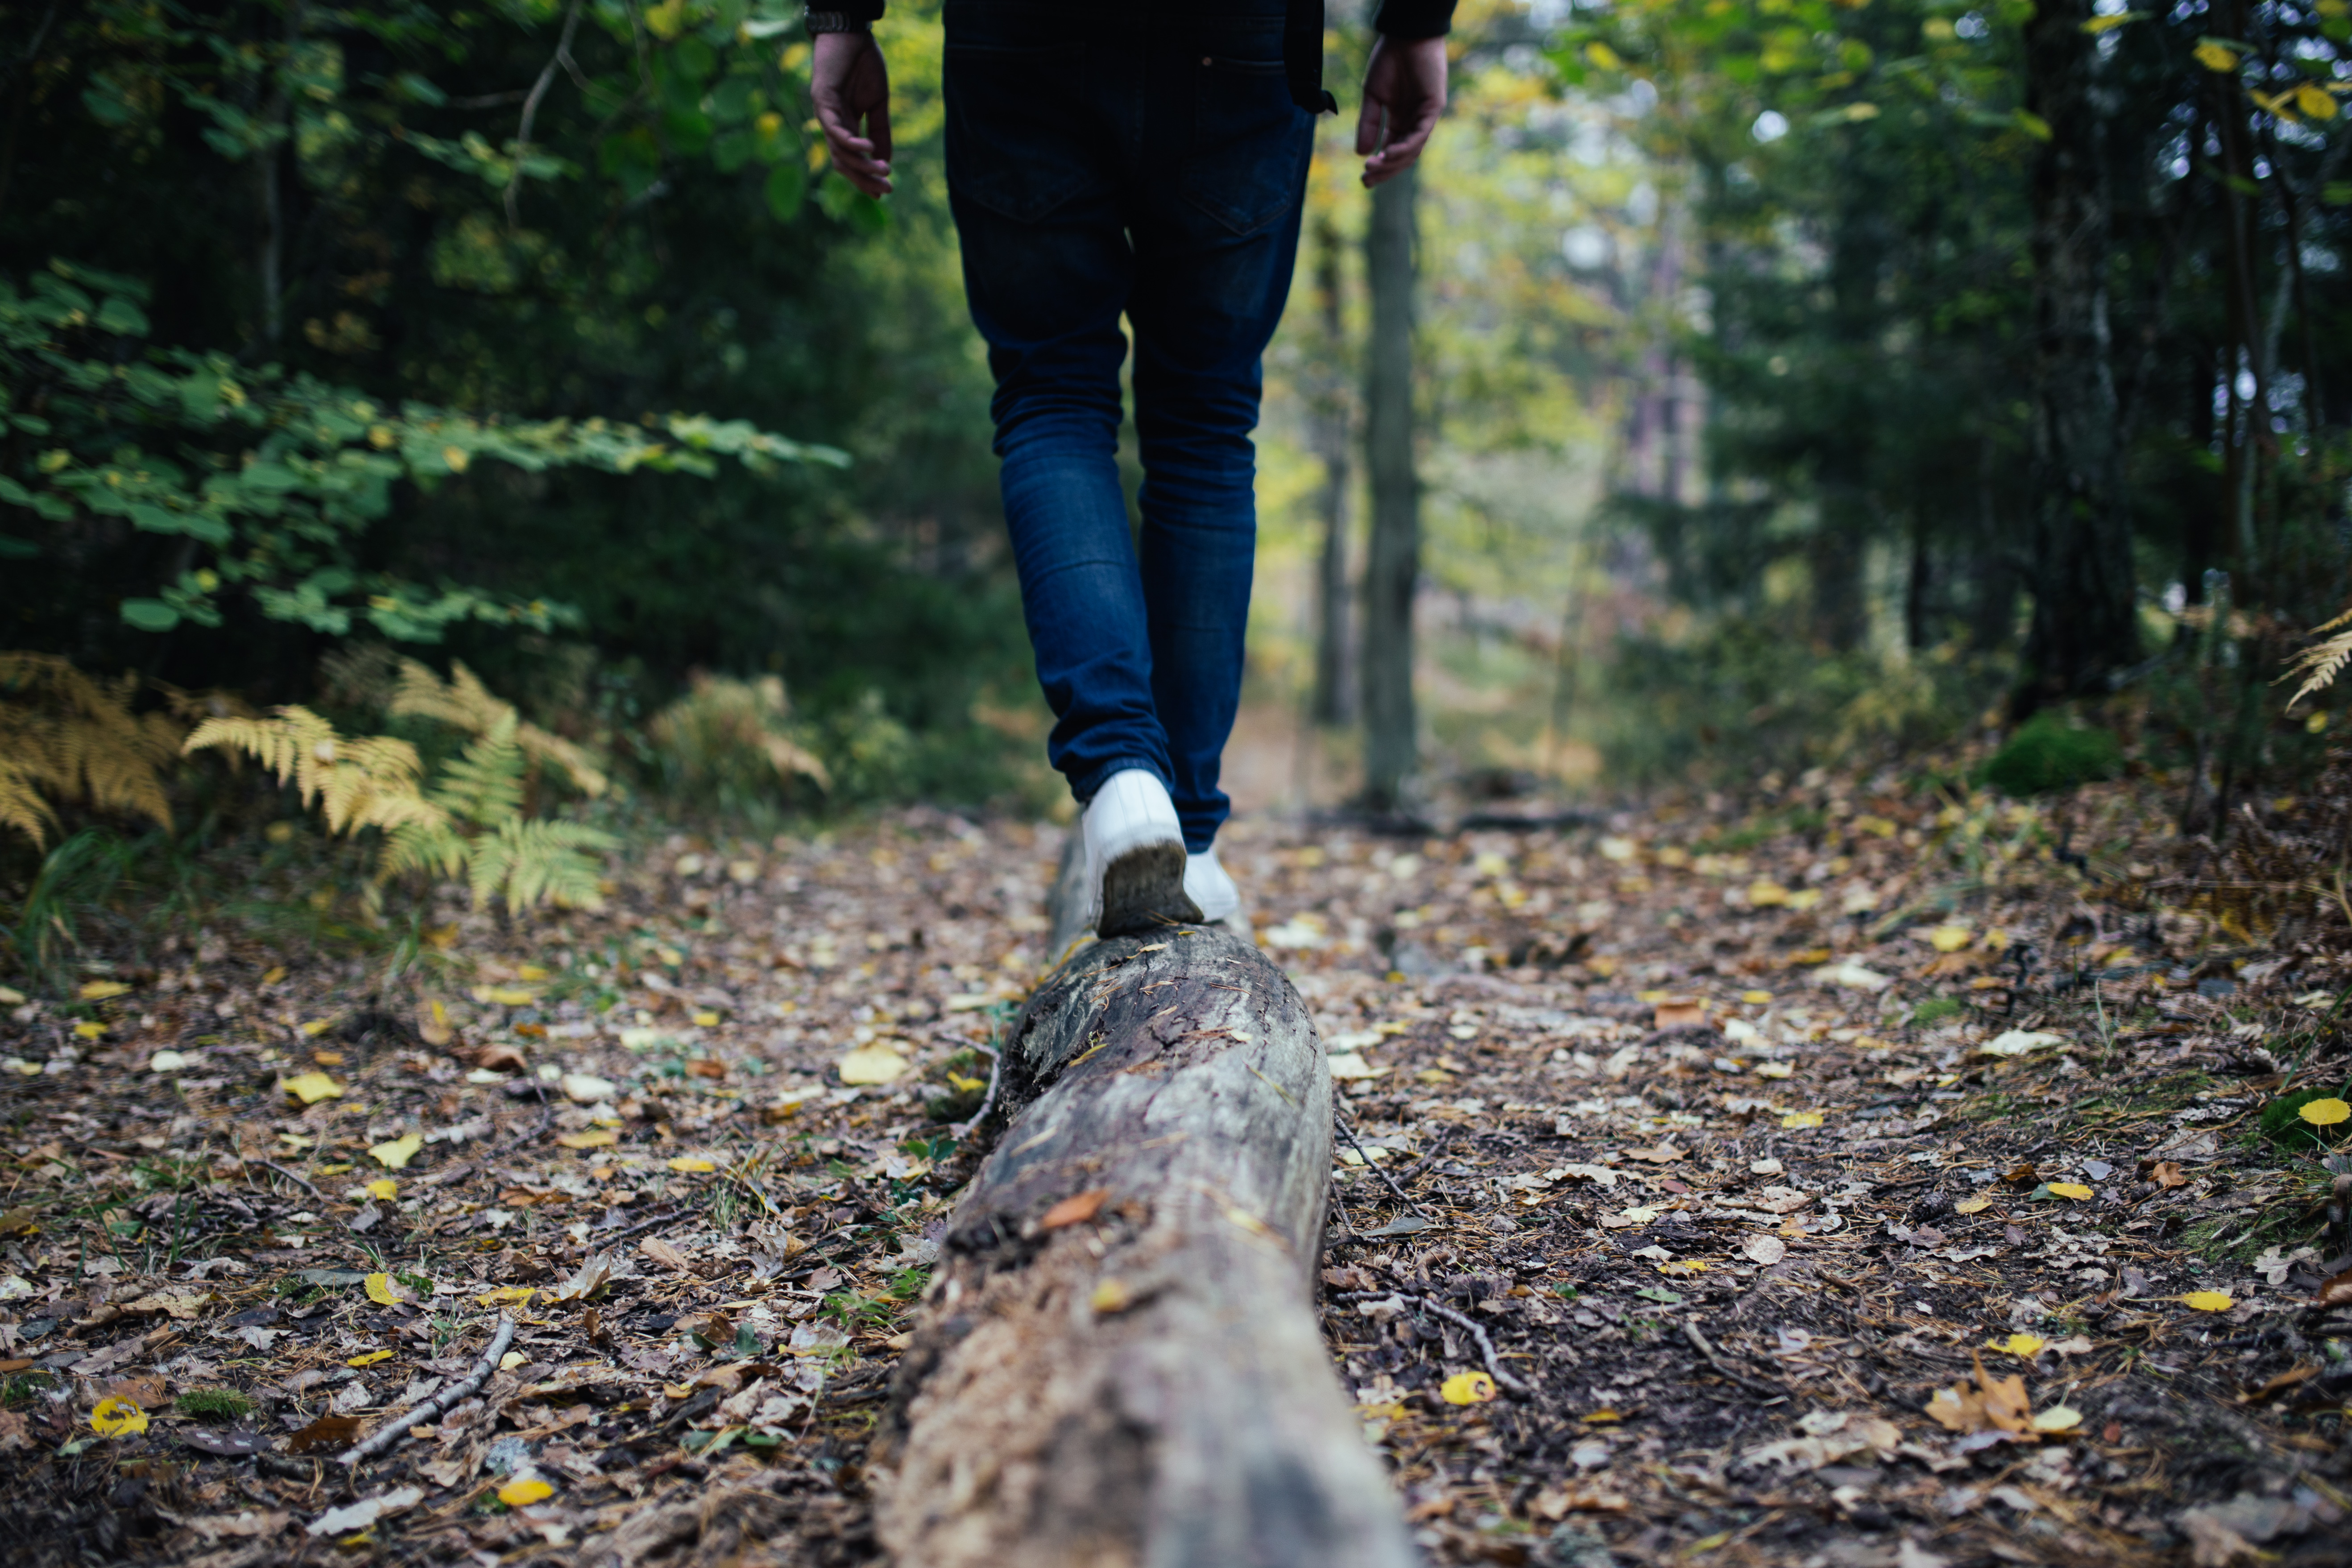
tree, nature, forest, grass, walking, person, trail, sunlight, leaf, log, spring, green, autumn, season, trees, sports, legs, woodland, habitat, natural environment, woody plant, public domain images